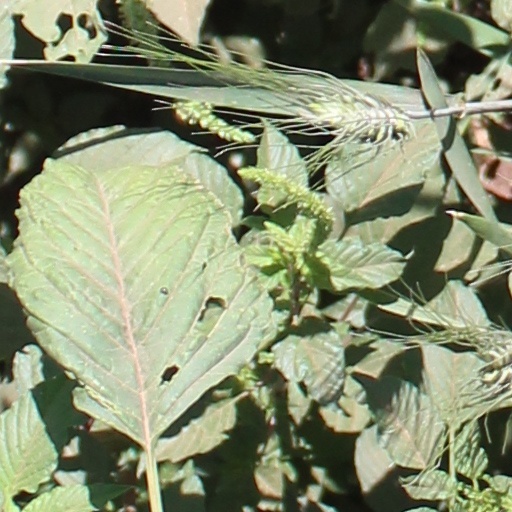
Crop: wheat